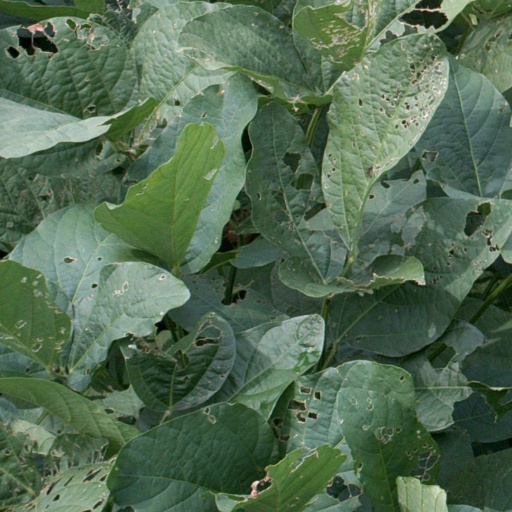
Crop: soybean